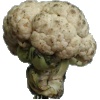
Label: cauliflower